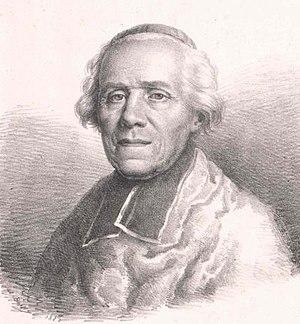
Portrait du cardinal Louis-François de Bausset
Cet article présente la liste des membres de l'Académie française, rangée par ordre chronologique de leur élection à chaque fauteuil. Cette liste est précédée d'une liste réduite portant uniquement sur les membres actuels et présentée successivement selon quatre modes de rangement : par ordre alphabétique, par numéro de fauteuil, par date d'élection et par date de naissance.
Louis-François de Bausset, né à Pondichéry le 14 décembre 1748 et mort le 21 juin 1824 à Paris, est un cardinal et homme de lettres français des XVIIIᵉ et XIXᵉ siècles.